Jakobsberg (Porta Westfalica)

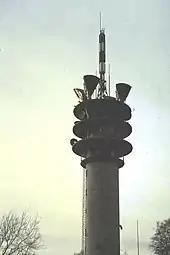
The old Bismarck Tower (1952 to 1974)

In 1902 a Bismarck Tower was built on the highest point of the Jakobsberg (235.2 m) im memory of the old imperial Reich Chancellor, Otto von Bismarck (1815–1898), by his admirers. The tower consisted of sandstone blocks, was 22 m high and was looked after by the Bismarck Federation ("Bismarkbund"). On its 50th anniversary (1952) it was torn down in order to make way for the first transmission tower on the Jakobsberg. The sandstone blocks of the Bismarck Tower were used to rebuild the town hall in Minden that had been destroyed in the Second World War.